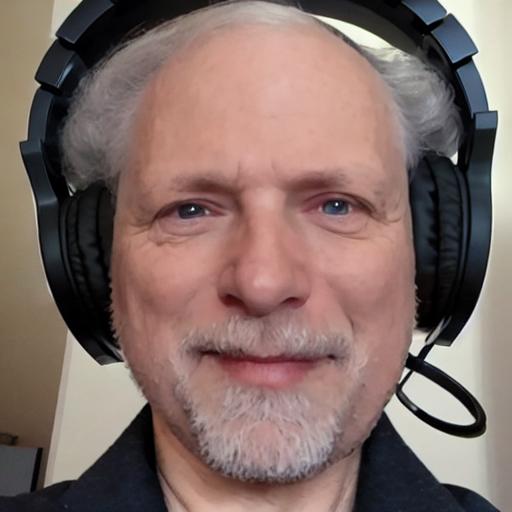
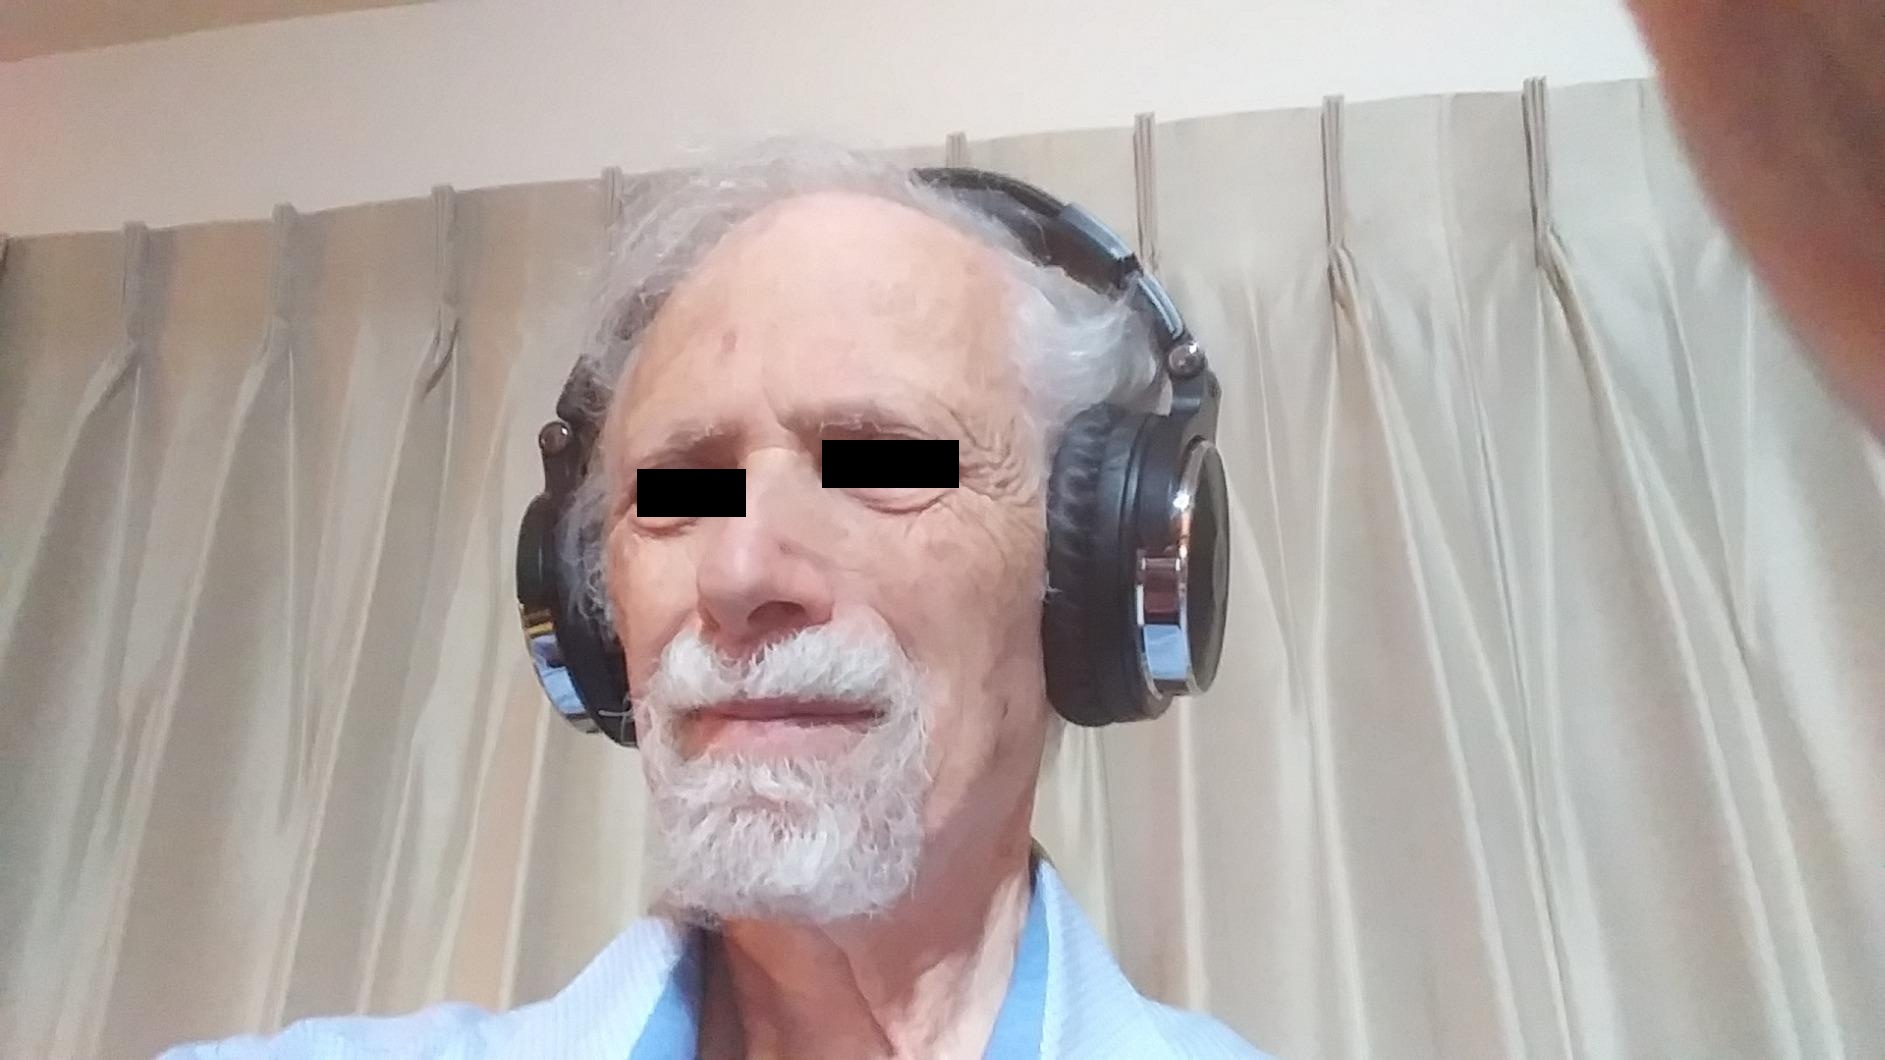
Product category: headphones
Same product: no